1968 Illinois earthquake

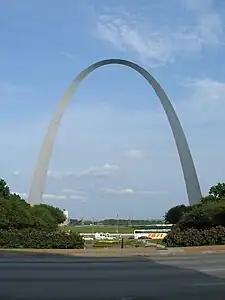
Full-view photograph of the arch

The earthquake was felt in 23 states and affected a zone of . The shaking extended east to Pennsylvania and West Virginia, south to Mississippi and Alabama, north to Toronto, Ontario, Canada, and west to Oklahoma. Isolated reports were received from Boston, Mobile, Alabama, Pensacola, Florida, southern Ontario, Arkansas, Minnesota, Tennessee, Georgia, Kansas, Ohio, Mississippi, Kentucky, North Carolina, South Carolina, Missouri, West Virginia, Alabama, Nebraska, Iowa, Oklahoma, South Dakota, Pennsylvania, Michigan, and Wisconsin, presumably because of shaking. The worst-affected areas were in the general area of Evansville, Indiana, St. Louis, Missouri, and Chicago, Illinois, but with no major damage. No deaths happened; the worst injury was a child knocked unconscious by falling debris outside his home.